Cross-dressing

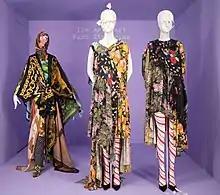
Camp fashion made an appearance during the 2019 Met Gala which had the theme of "Camp: Notes on Fashion", A themed was later displayed at the Met Fifth Avenue.

Single-sex theatrical troupes often have some performers who cross-dress to play roles written for members of the opposite sex (travesti and trouser roles). Cross-dressing, particularly the depiction of males wearing dresses, was historically used for comic effect onstage and on-screen.